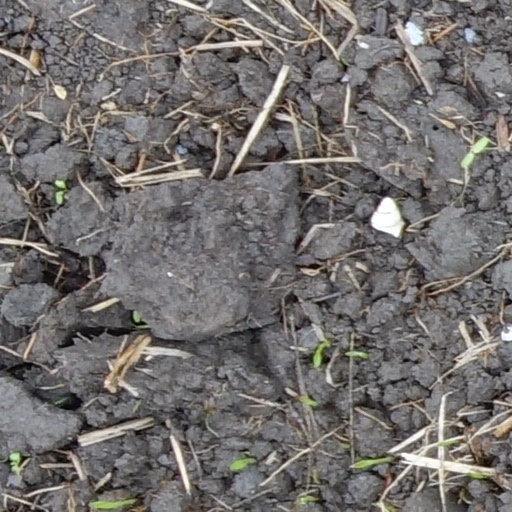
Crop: wheat